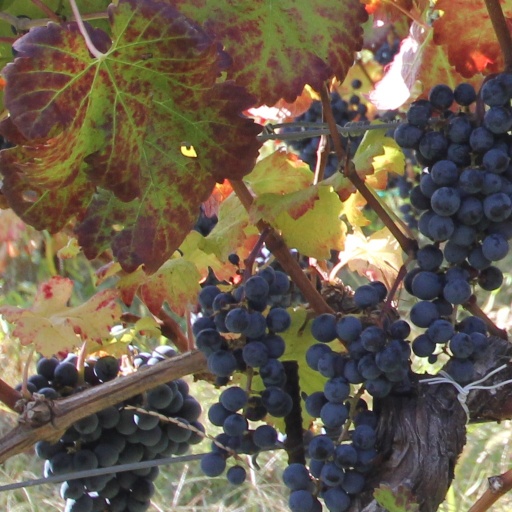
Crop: grape